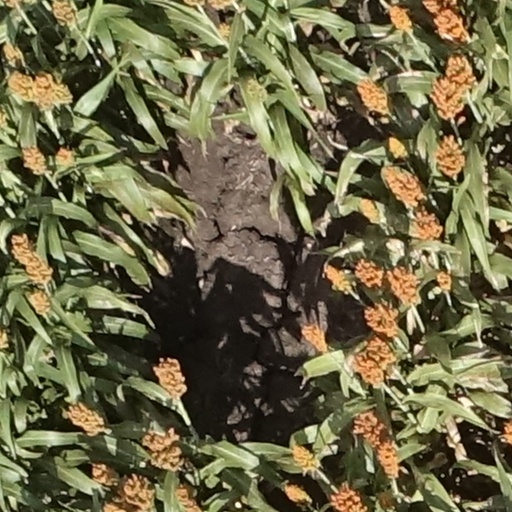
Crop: sorghum